Teignmouth Abbey

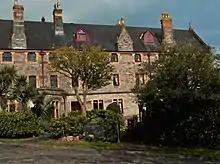
St Scholastica's Abbey, Teignmouth

Teignmouth Abbey or St. Scholastica's Abbey is a former abbey in Devon, England.